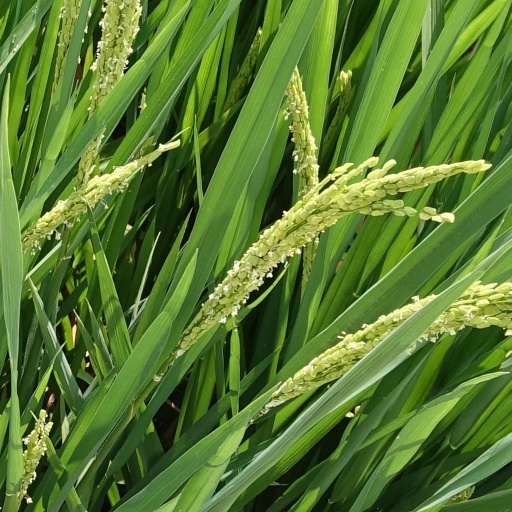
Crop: rice